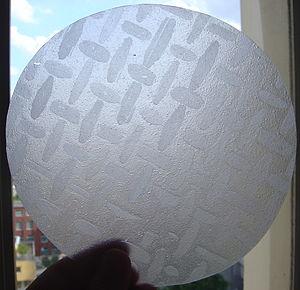
Les galettes de riz, appelées en vietnamien : bánh tráng, très fines, sont constituées d'une pâte de farine de riz, d'eau et de sel.